Mukurob

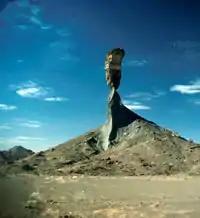
The "Finger of God" before its collapse

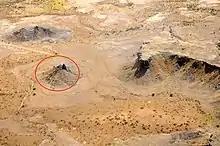
Aerial view of Mukurob after its collapse

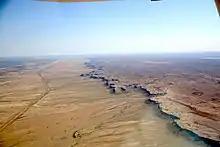
Aerial view of Weissrand (2019)

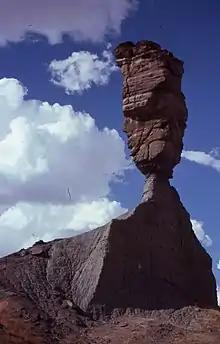
Mukurob 1976

The Mukurob, also Vingerklip in Afrikaans or "Finger of God" near Asab in Namibia, was a sandstone rock formation in the Namib desert which collapsed on 7 December 1988.